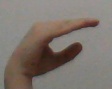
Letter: jeem